Taku people

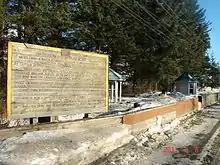
Resting place of several members of the Taku Indians' Raven Clan on Juneau, Alaska's Douglas Island.

The main village of the Taku people was located up the Taku River in what is now the Canadian province of British Columbia. From this main winter village they dispersed to their clan subsistence areas during the spring, summer, and fall. Having a keen appreciation of the advantages of their position for trade, the Taku held possession of the main river in the area that is now Juneau and compelled the natives of the interior territories to use them as middle-men, instead of allowing trade directly with the white settlers.